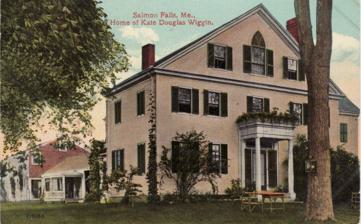
Building: Kate Douglas Wiggin House
Country: United States of America
Year built: 1797
Historic house in Maine, United States United States historic place Kate Douglas Wiggin House U.S. National Register of Historic Places U.S. Historic district Contributing property Postcard view of Quillcote, 1916 Show map of Maine Show map of the United States Location Salmon Falls Rd., Hollis, Maine Coordinates 43°35′50″N 70°33′20″W / 43.59722°N 70.55556°W / 43.59722; -70.55556 Area 1 acre (0.40 ha) Built 1797 ( 1797 ) Architectural style Greek Revival Part of Salmon Falls (West) Historic District ( ID87001858 ) NRHP reference No. 77000142 Significant dates Added to NRHP September 16, 1977 Designated CP October 30, 1987 The Kate Douglas Wiggin House , also known as Quillcote , is a historic house on Salmon Falls Road in Hollis, Maine .  Built in 1797, the house is significant as the home of the writer Kate Douglas Wiggin from 1905 until her death in 1923, and as a fine example of adaptive architectural change over time.  One room of the house features wall murals attributed to Rufus Porter .  The house was listed on the National Register of Historic Places in 1977. Description and history Quillcote is set on the west side of Salmon Falls Road in the Hollis side of Salmon Falls village , on the banks of the Saco River in southeastern Hollis .  It is a 2 + 1 ⁄ 2 -story wood-frame structure, five bays wide and two deep, with a front-facing gable roof and clapboard siding.  This section has modest Greek Revival styling, including a fully pedimented gable that has three windows, the central one topped by a lancet-arched louver.  The main entrance is centered on this facade, sheltered by a porch with Federal style Doric columns.  To the rear of this block extends the oldest part of the house, a two-story wood-frame structure, with another extending to the right.  Further ells extend further behind the house, connecting it to a barn. Quillcote, 2016 The interior is arranged with public spaces in the front of the house, and a sitting room, kitchen, and pantry space in the rear, with bedrooms on the second floor.  One bedroom in the older part of the house has a curved ceiling, suggesting it may have served as a ballroom at one time.  A balcony was added to this room in 1905, standing above a bay window projecting from the sitting room below.  The interior's most intriguing room is completely painted in murals, with a golden frieze border running around the top.  This work is estimated to date to about 1820, and may be the work of Rufus Porter , who was then an itinerant painter producing stylistically similar works. The house's oldest portion was, according to local lore, built about 1797 by Jabez Bradbury.   He and neighbor Thomas Carll exchanged houses in the early 19th century, and the Carll family is credited with bringing the house to most of its present appearance. Kate Douglas Wiggin , by then already a well-known author of children's books, acquired this house in 1905, having spent some years of her childhood in Salmon Falls.  Her mother had, after her father's death, remarried to Albion Bradbury, whose house stands nearby.  Widowed at the time, she named the house "Quillcote" (house of the pen), and lived there with her sister until both died. See also National Register of Historic Places listings in York County, Maine References